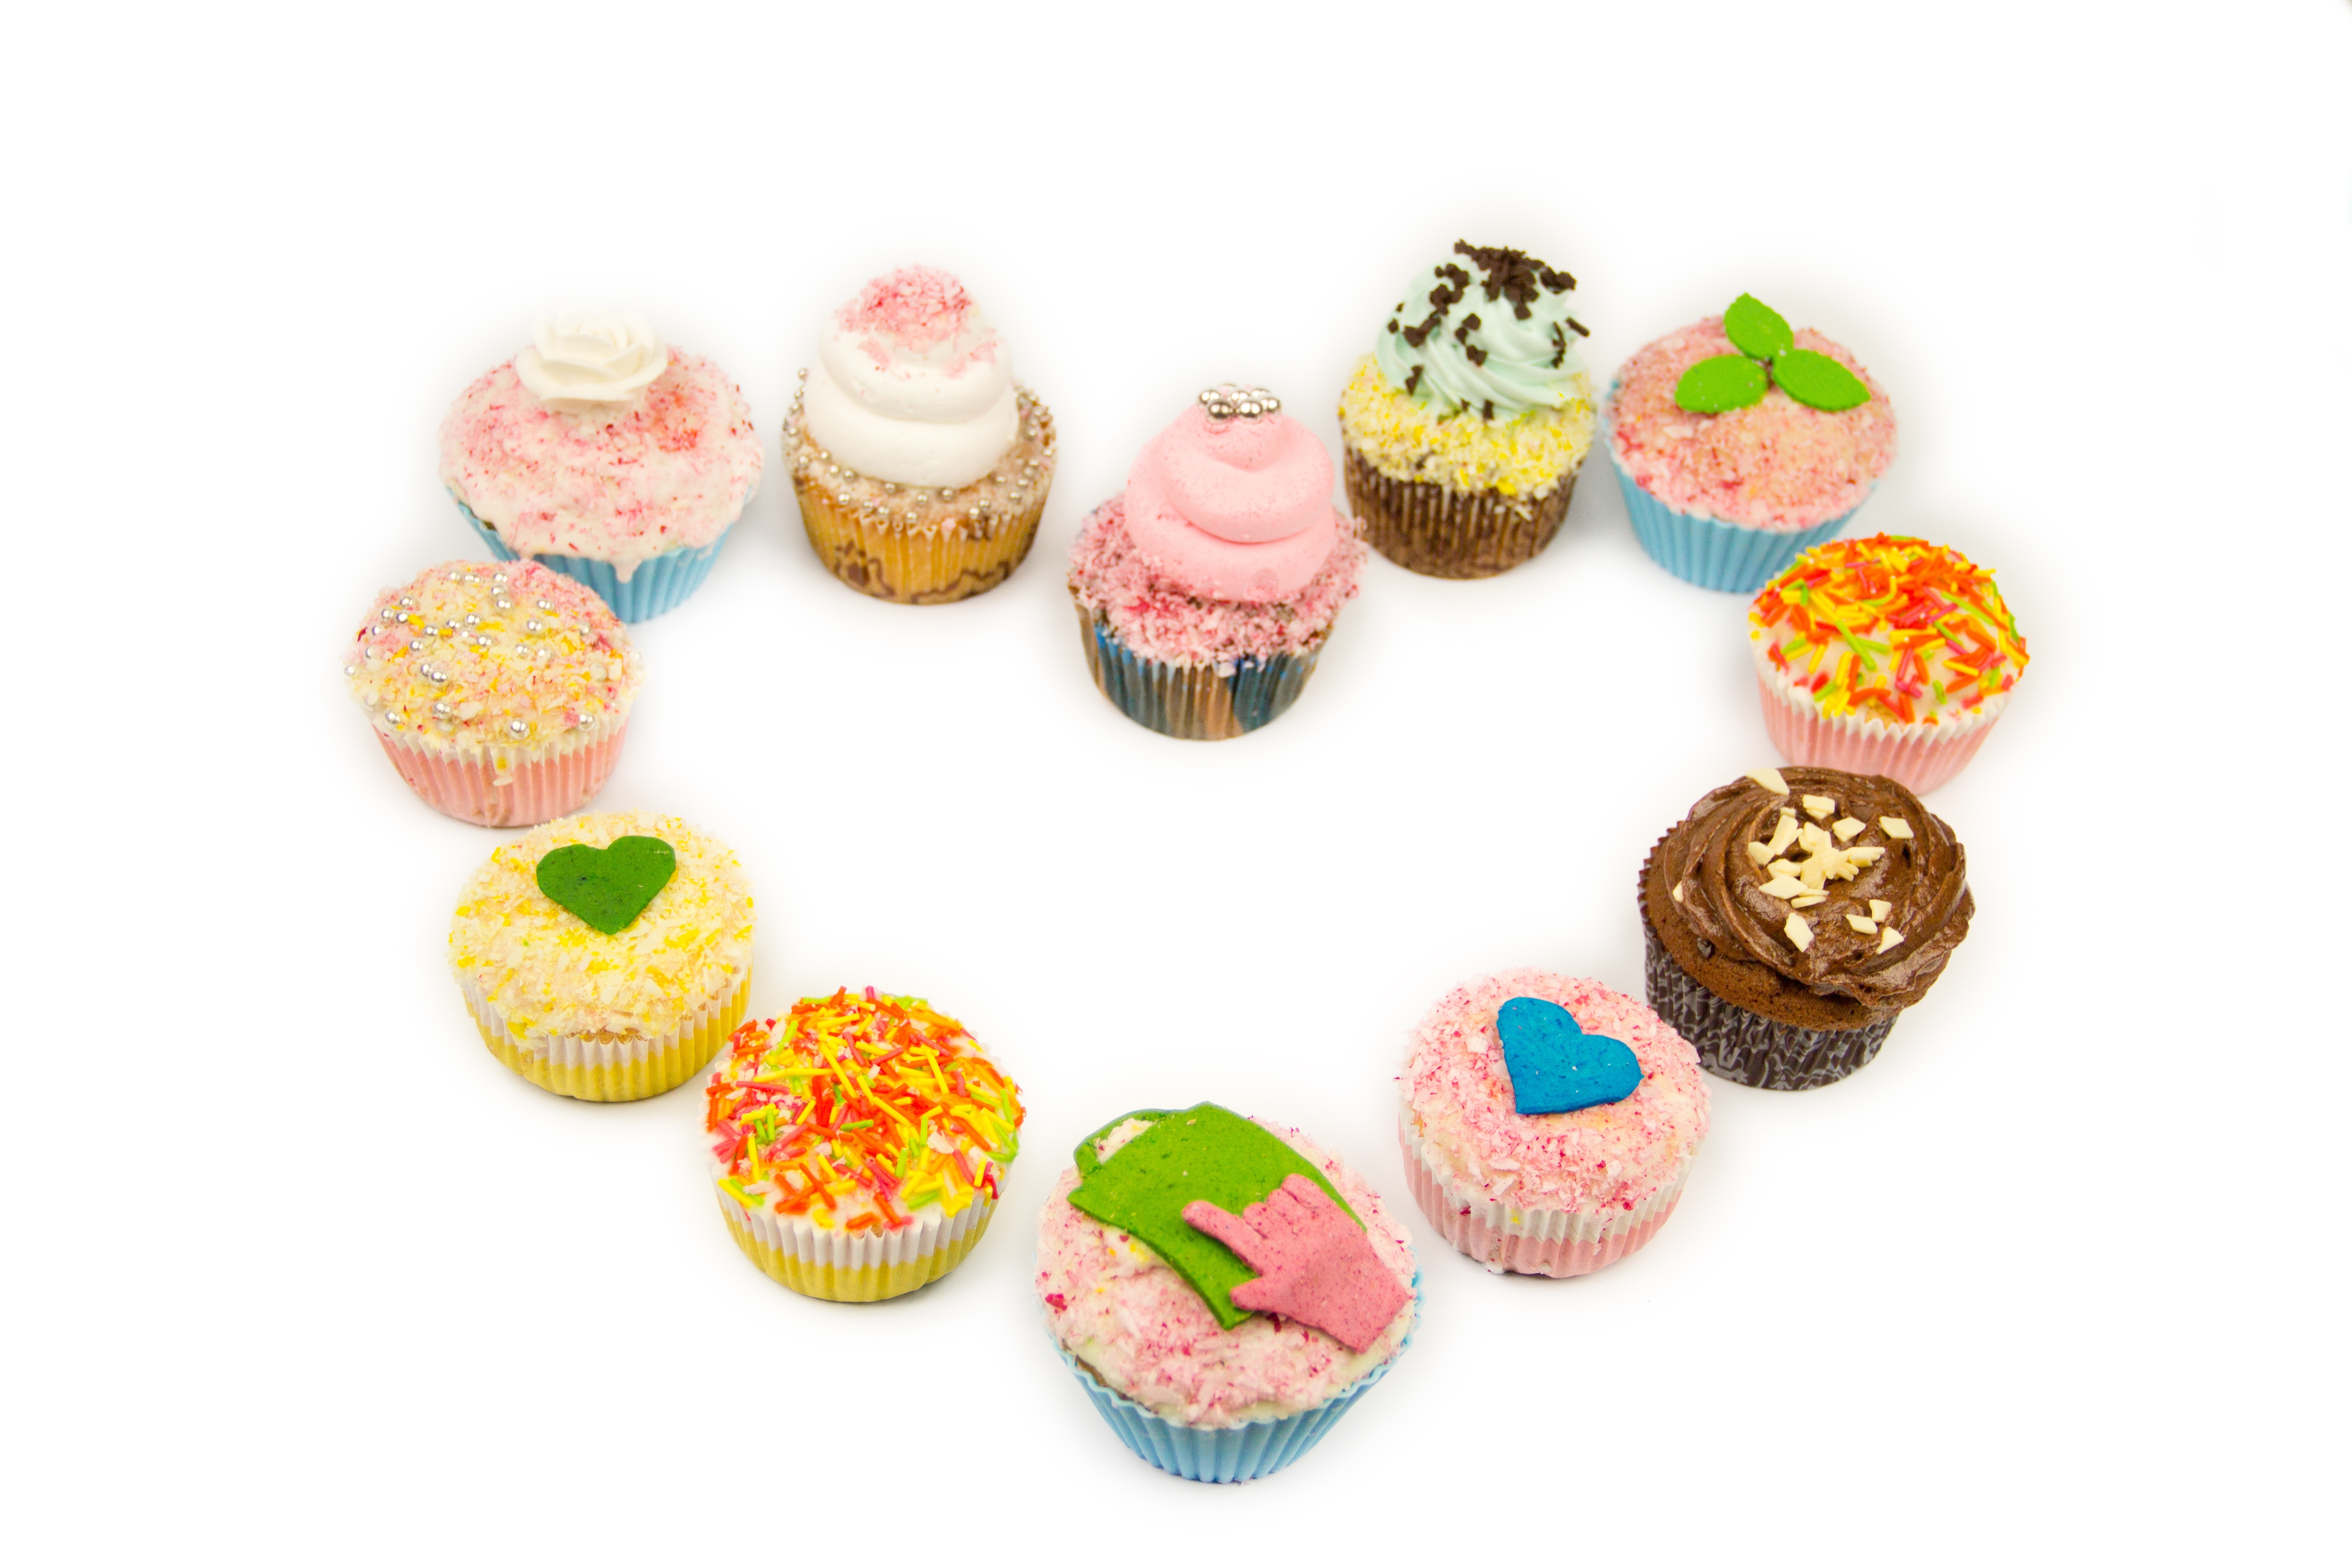
sweet, food, cupcake, dessert, cream, delicious, cake, bakery, design, sweets, icing, cupcakes, cake decorating